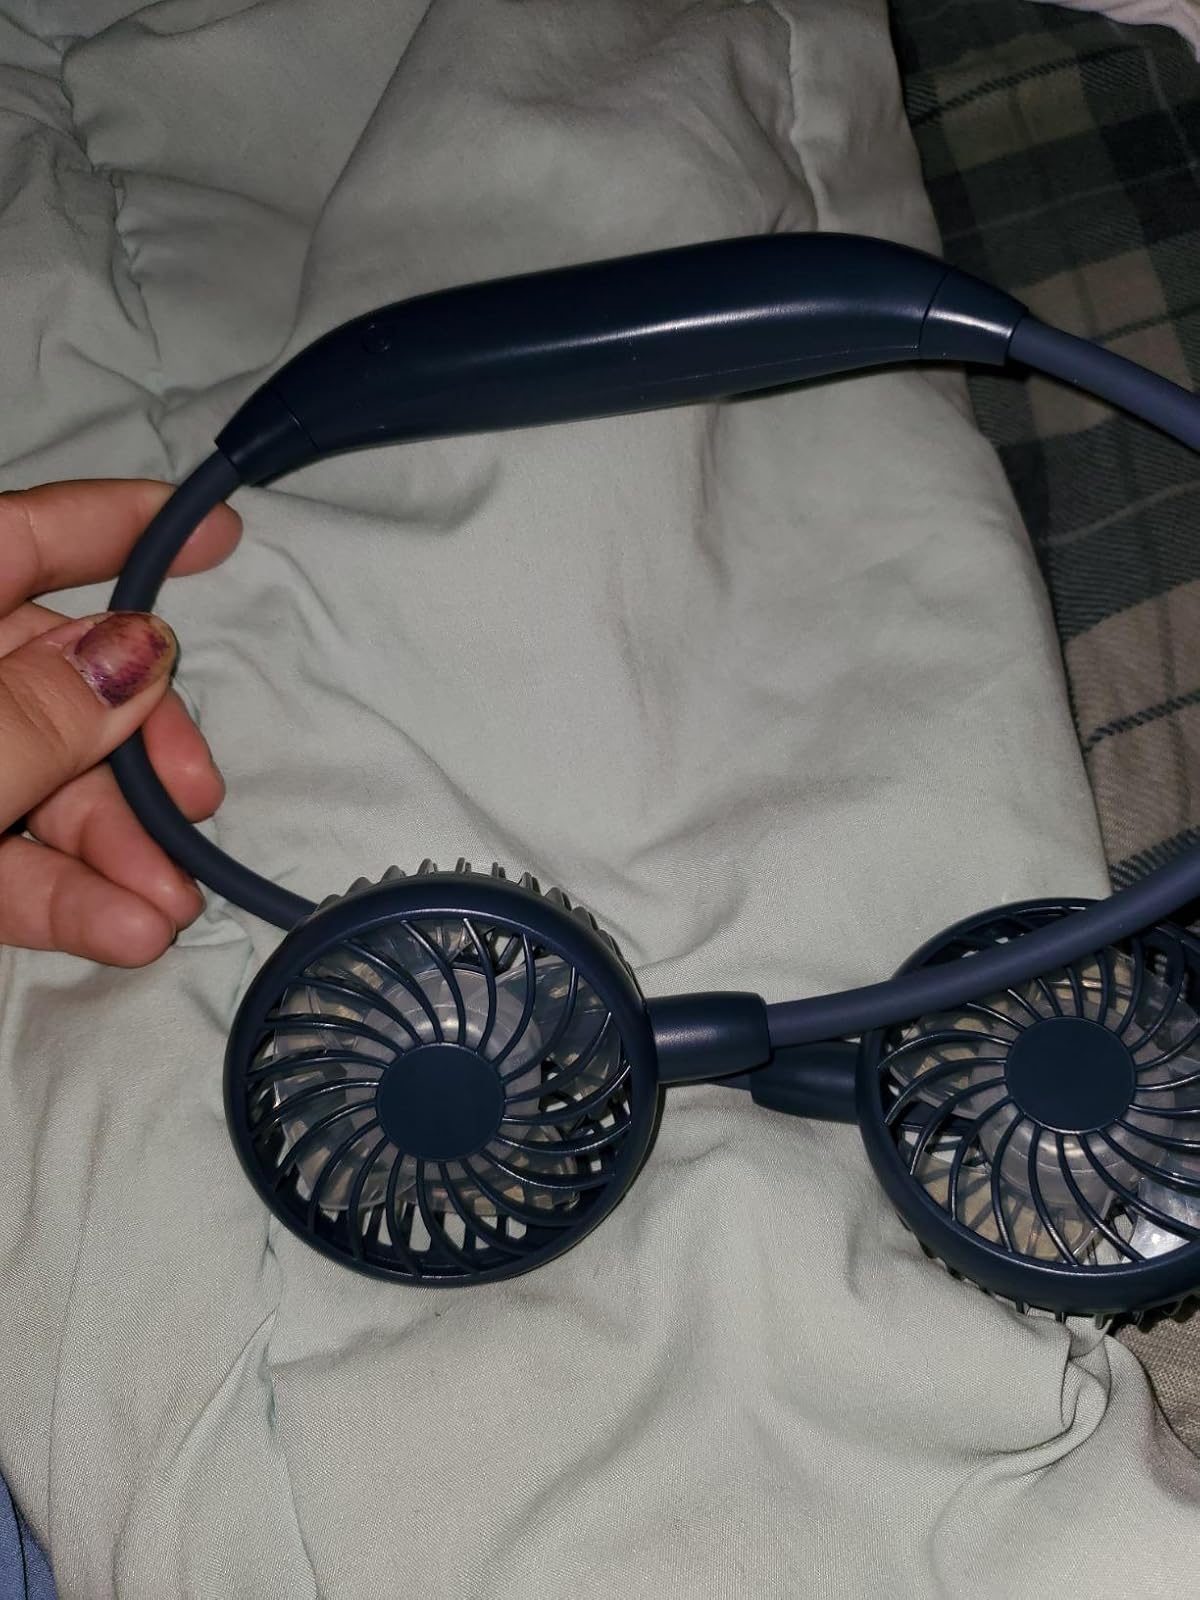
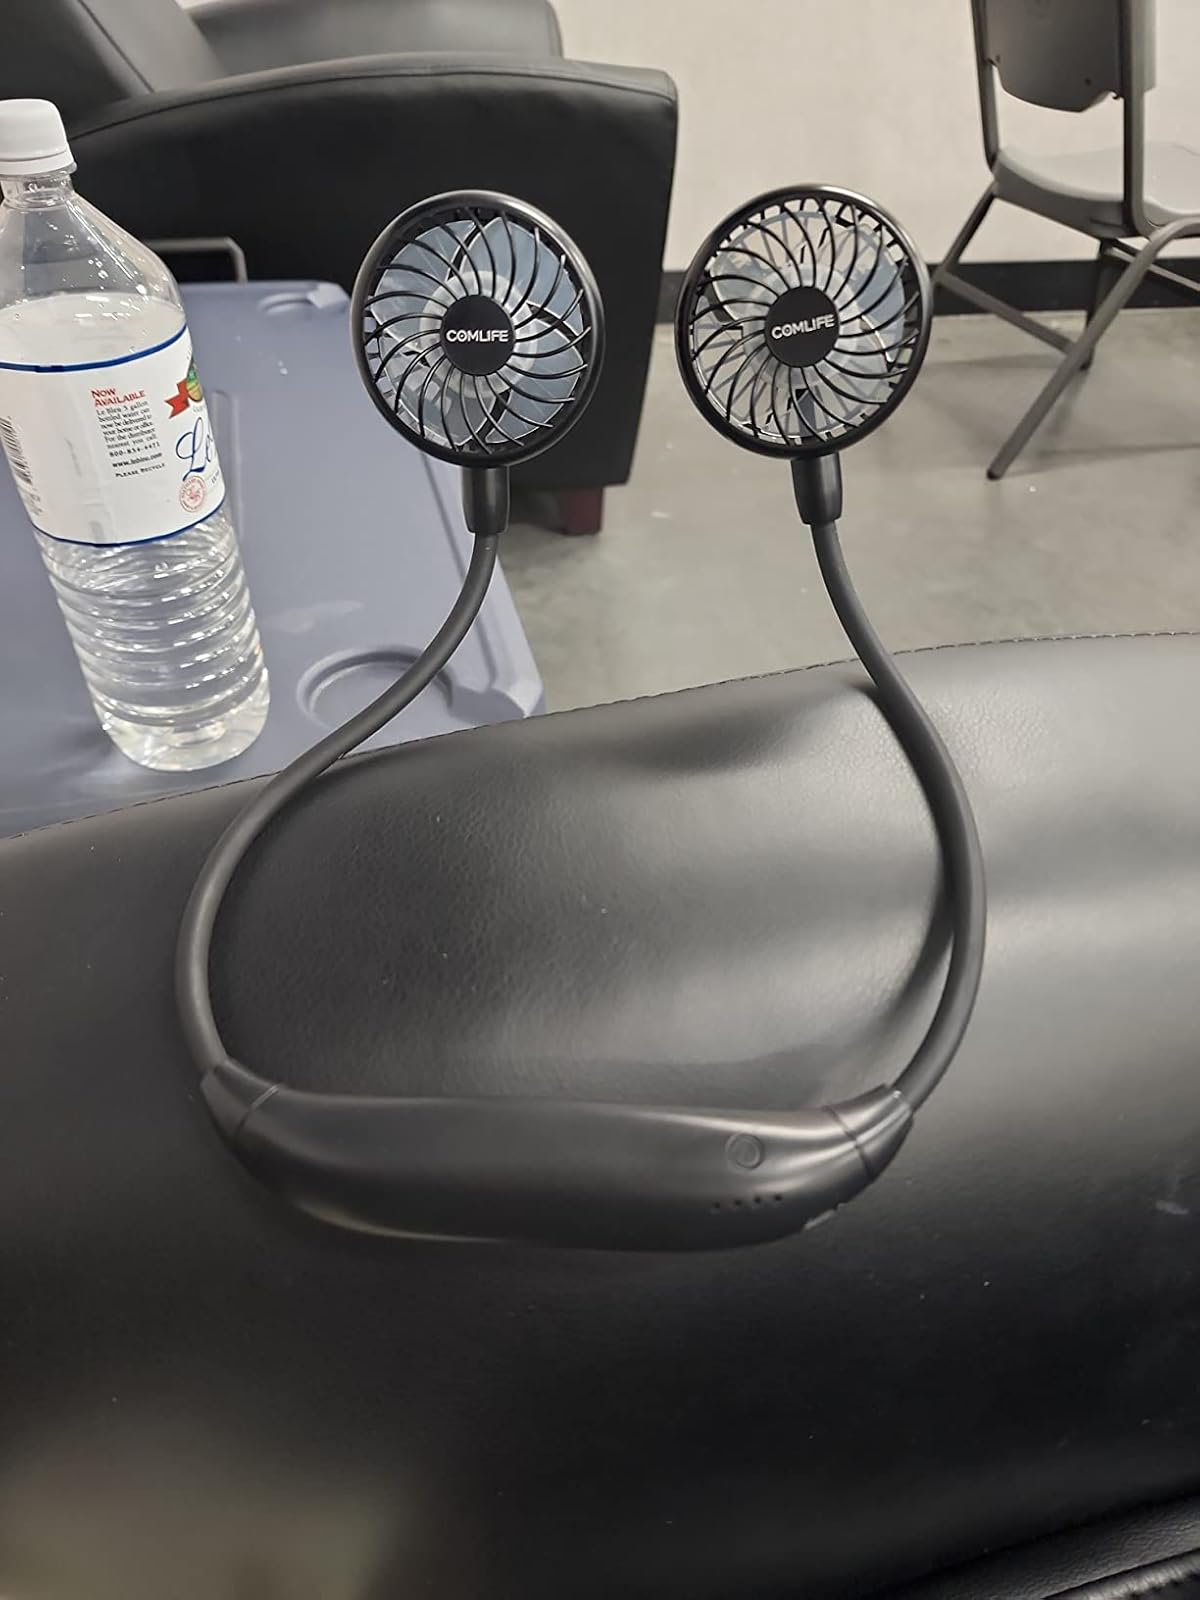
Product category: fan
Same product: no